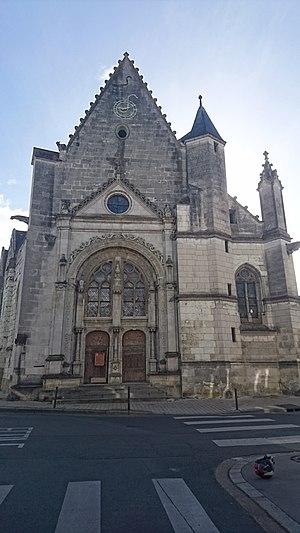
La facade Ouest de l'église, avec le portail.
L'église Saint-Symphorien est un bâtiment situé à Tours, sur la rive Nord de la Loire. La première mention qui en est faite est le fait de Charles le Chauve, en 852, qui confirme les « possessions de Marmoutier ». Les sources attestent souvent de cette possession. Elle fut, jusqu'au XVIIIᵉ siècle, toujours placée sous la dépendance de l'abbaye de Marmoutier.